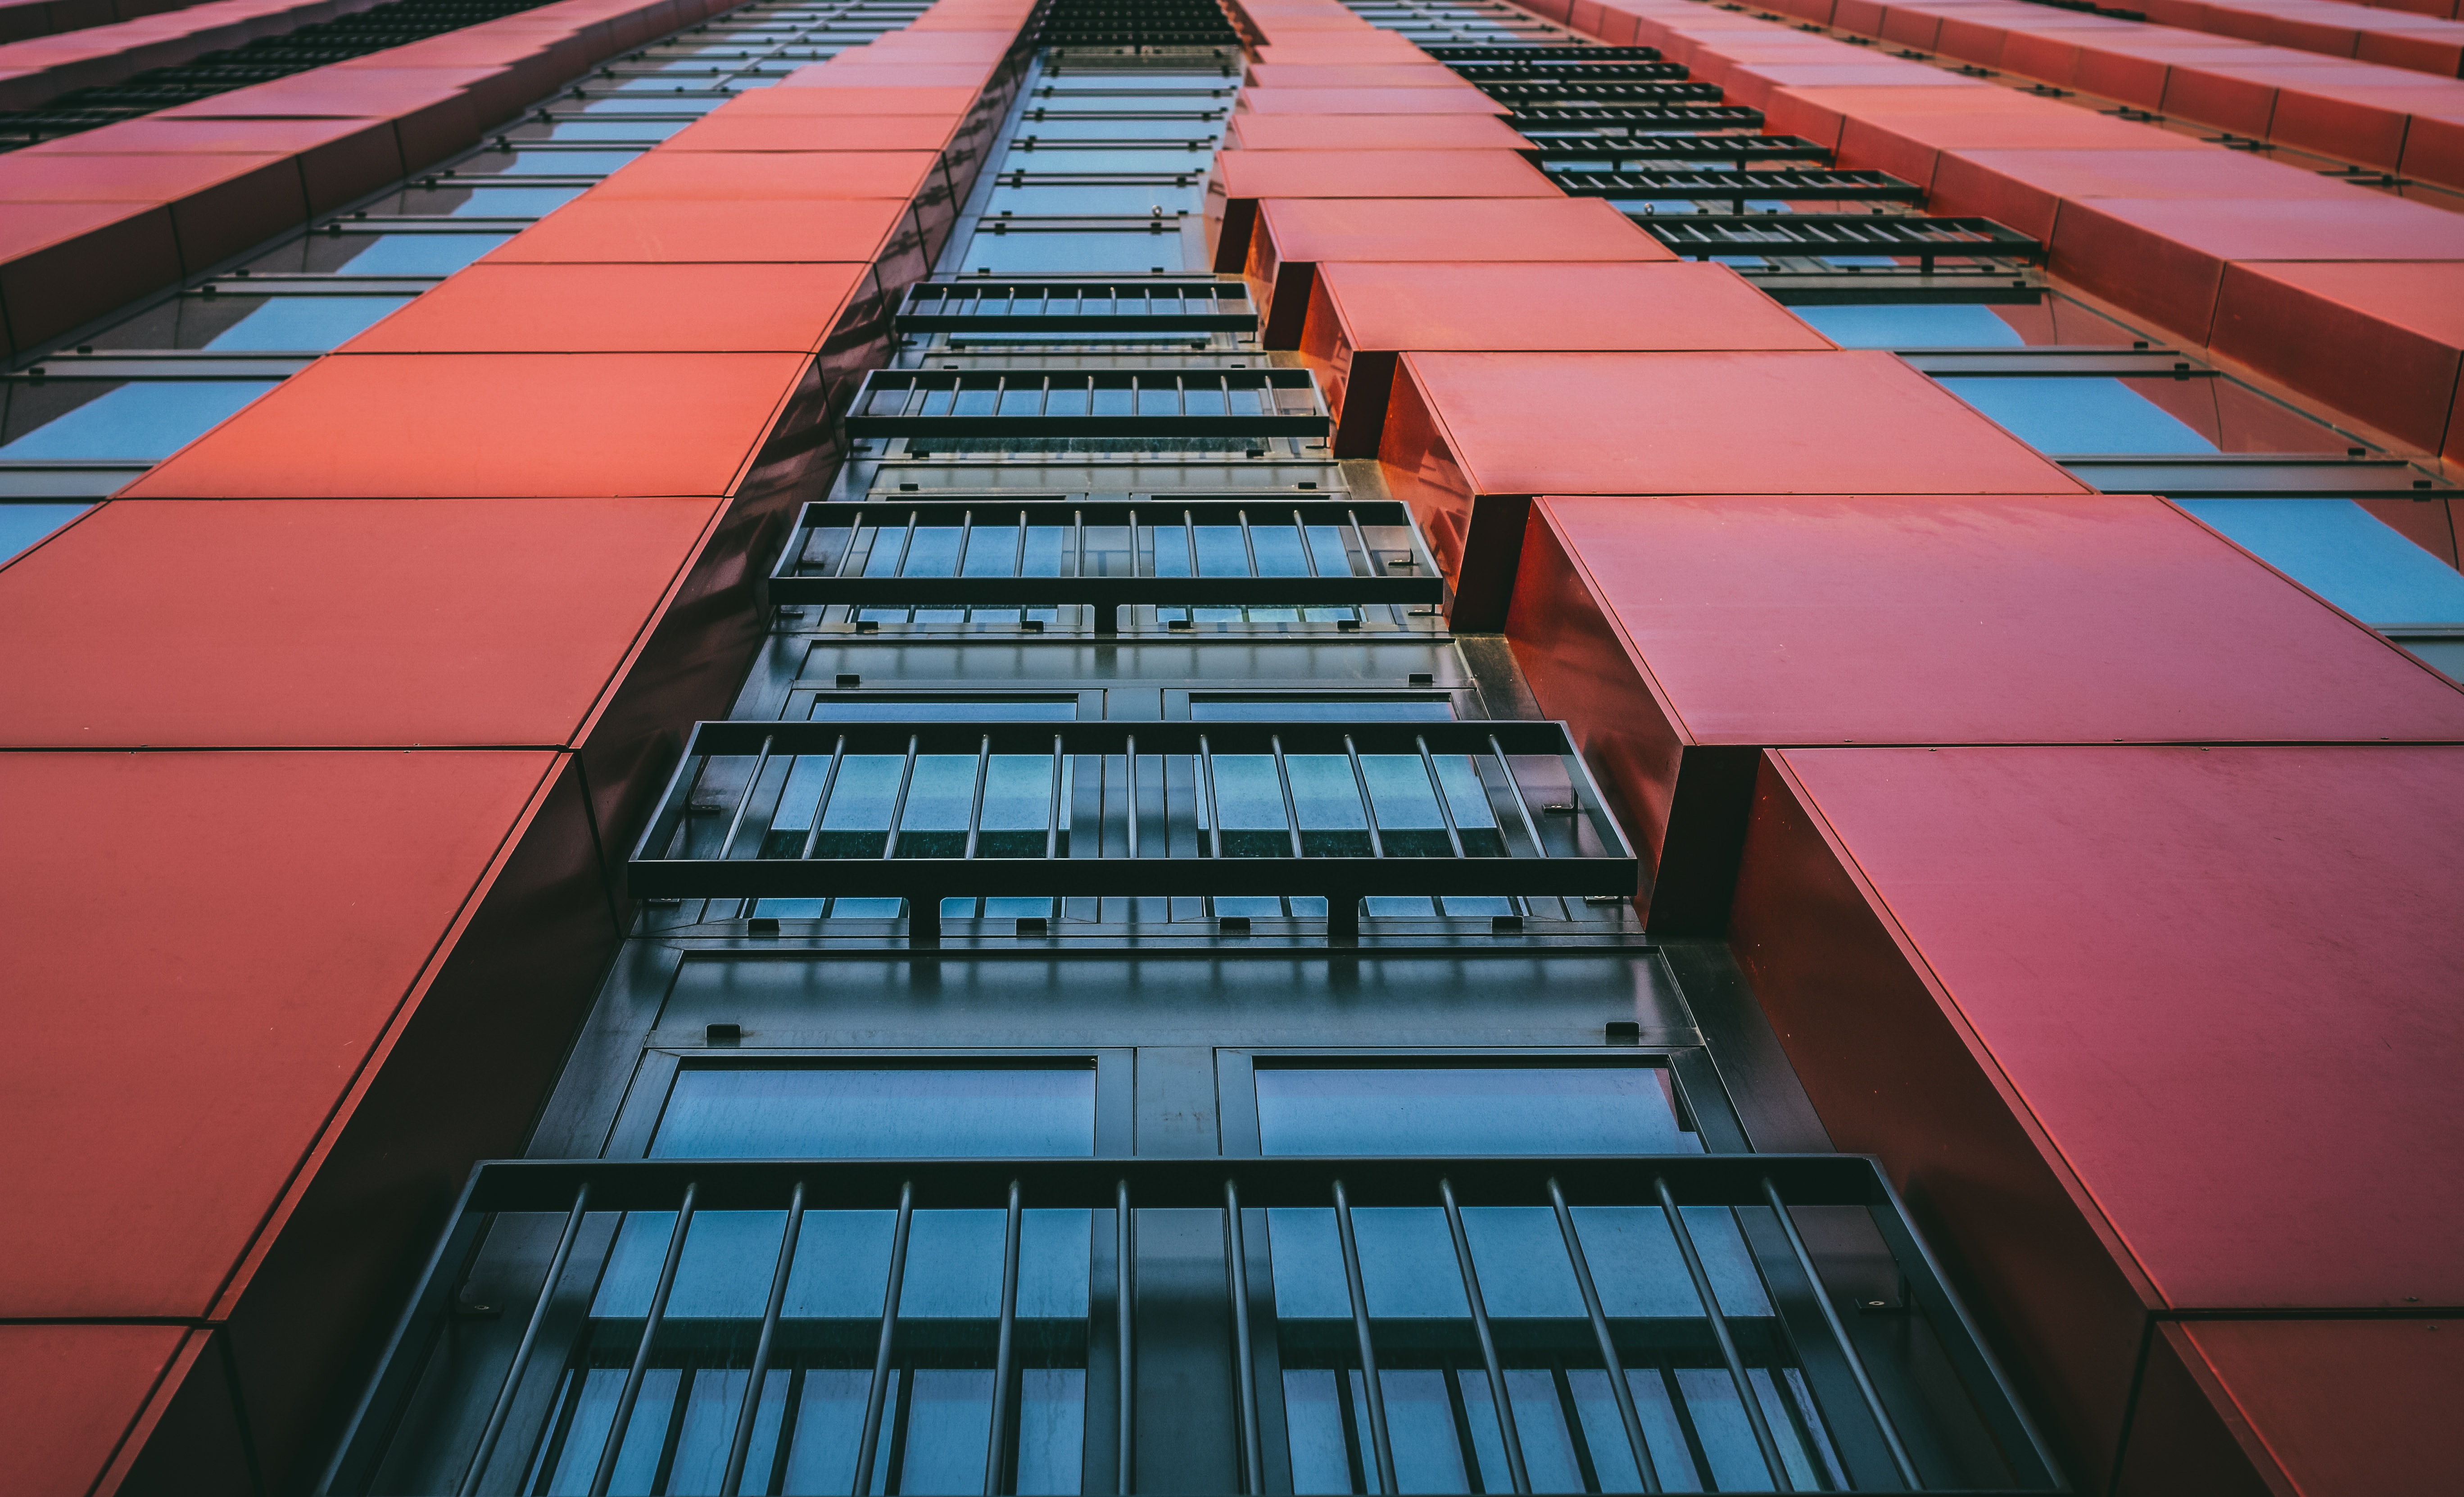
architecture, structure, auditorium, glass, perspective, building, skyscraper, reflection, color, facade, blue, stadium, symmetry, low angle shot, daylighting, sport venue